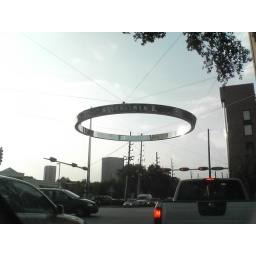
Interesting street signs in west Houston, TX.